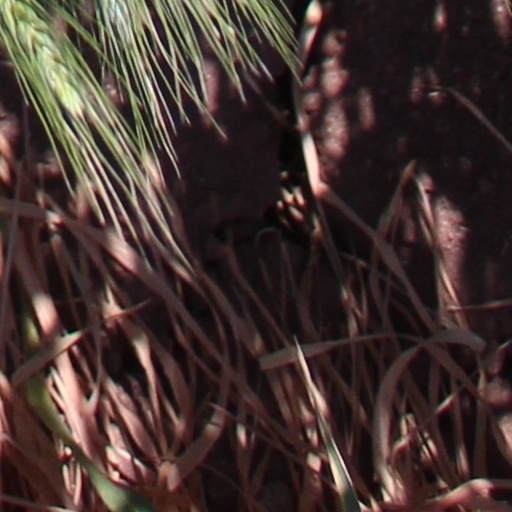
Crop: wheat